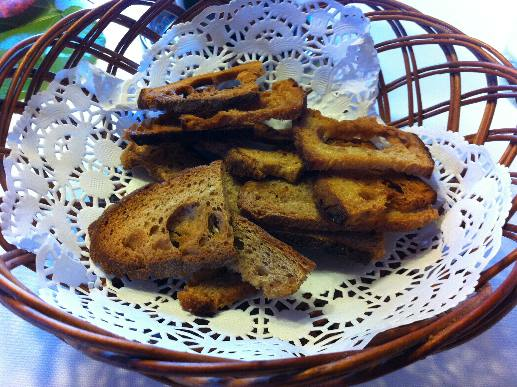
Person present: No